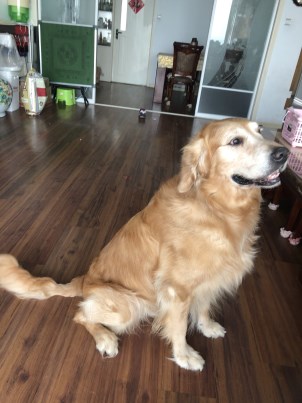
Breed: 5355-n000126-golden_retriever